Cristian Arrieta

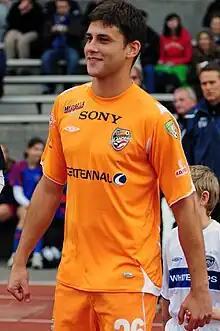
Arrieta with the Puerto Rico Islanders in 2009

Cristian Arrieta (born September 18, 1979, in Orlando, Florida) is an American retired footballer and active coach.